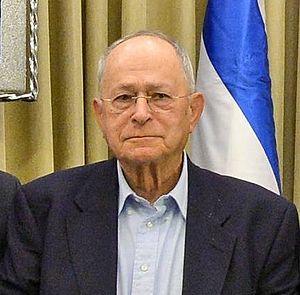
Le Mossad est l’une des trois agences de renseignement d’Israël, avec le Shabak et l'Aman.
Nahum Admoni, né le 21 novembre 1929 à Jérusalem, fut le directeur du Mossad de 1982 à 1989.